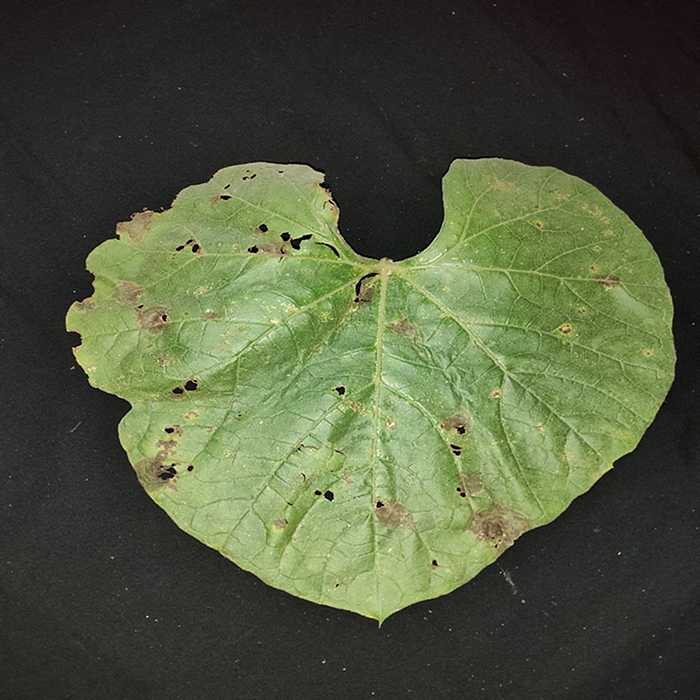
Plant: Bottle gourd
Label: Anthracnose